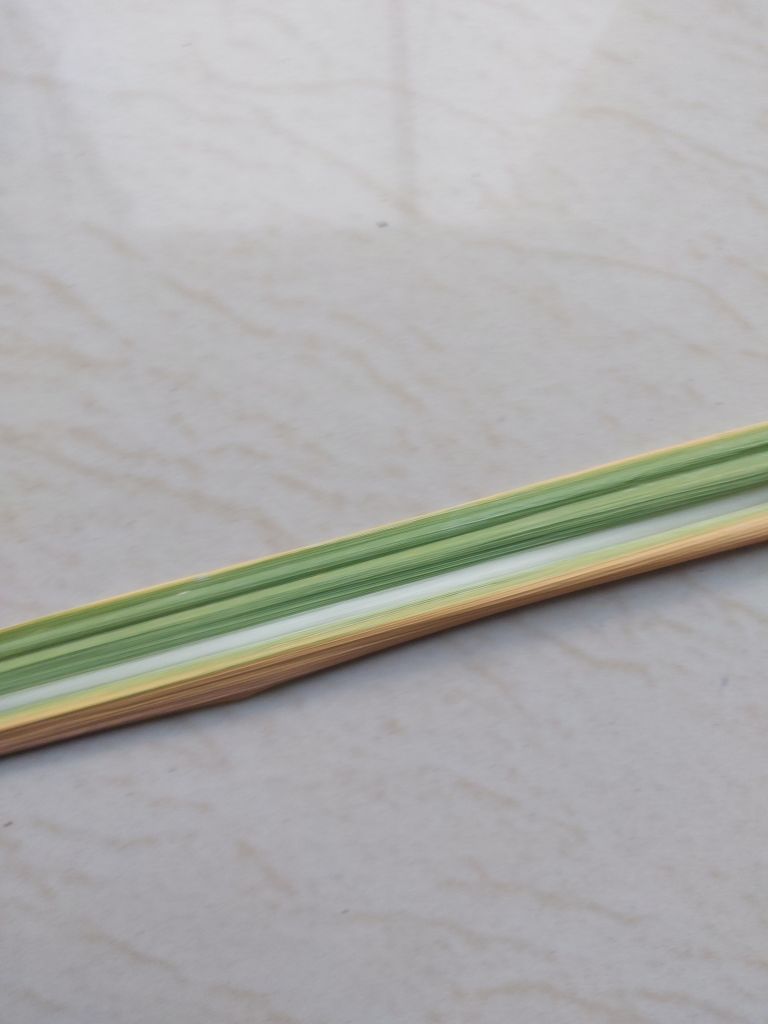
Label: Yellow Leaf